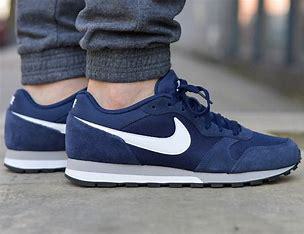
Brand: Nike
Model: MD Runner 2